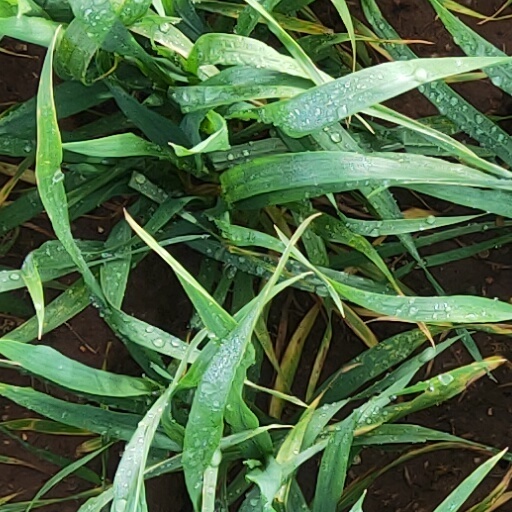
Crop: wheat